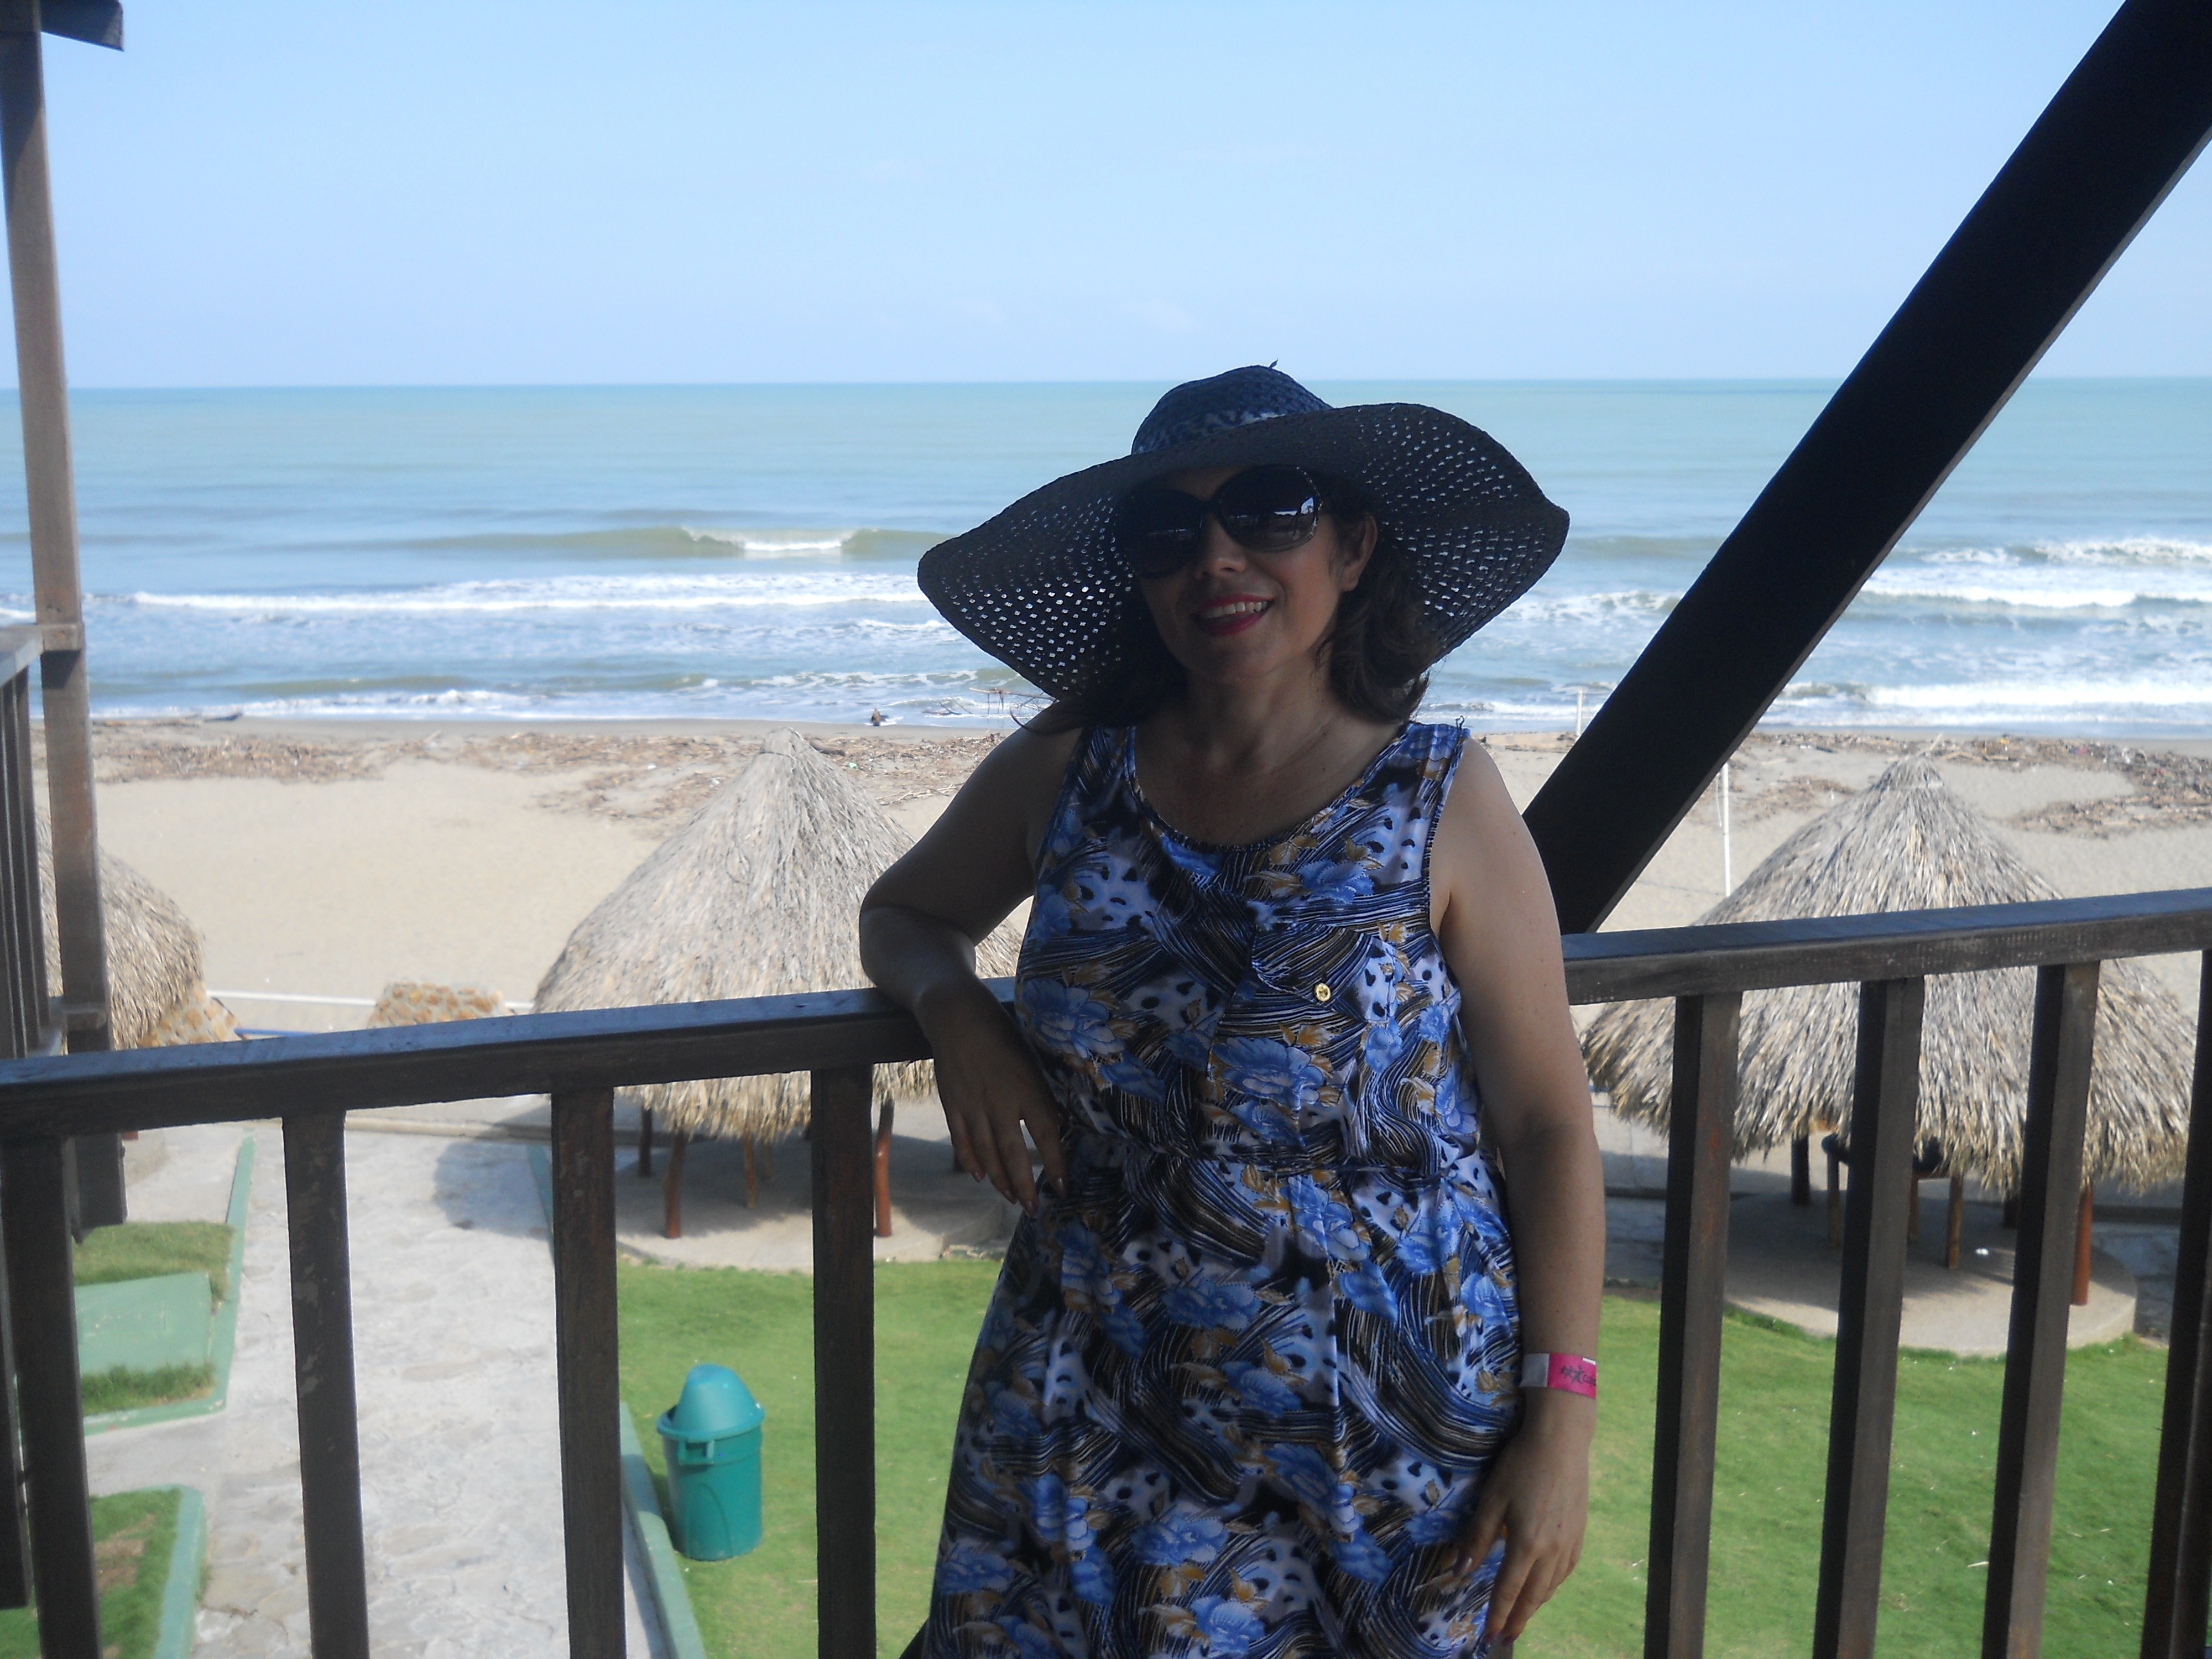
beach, landscape, sea, woman, vacation, travel, spring, blue, clothing, season, dress, beauty, photo shoot, madam